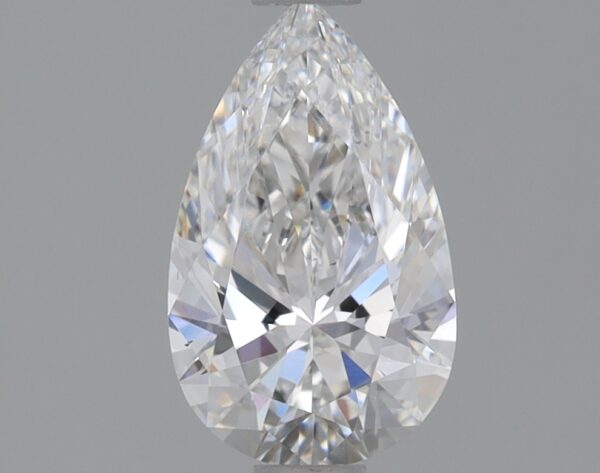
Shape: pear
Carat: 0.78
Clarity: VS2
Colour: E
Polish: EX
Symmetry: EX
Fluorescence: NONE
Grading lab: IGI
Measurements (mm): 8.5 x 5.17 x 3.11